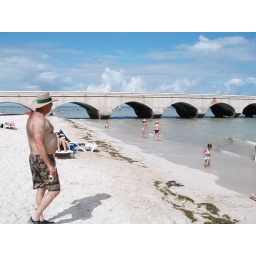
Gary and his Panama hat on beach in Progresso.